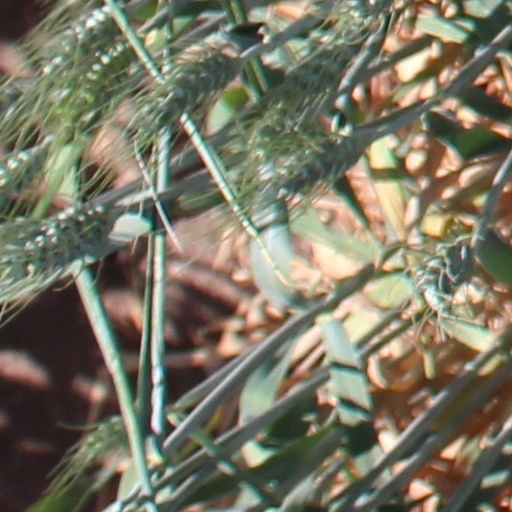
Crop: wheat